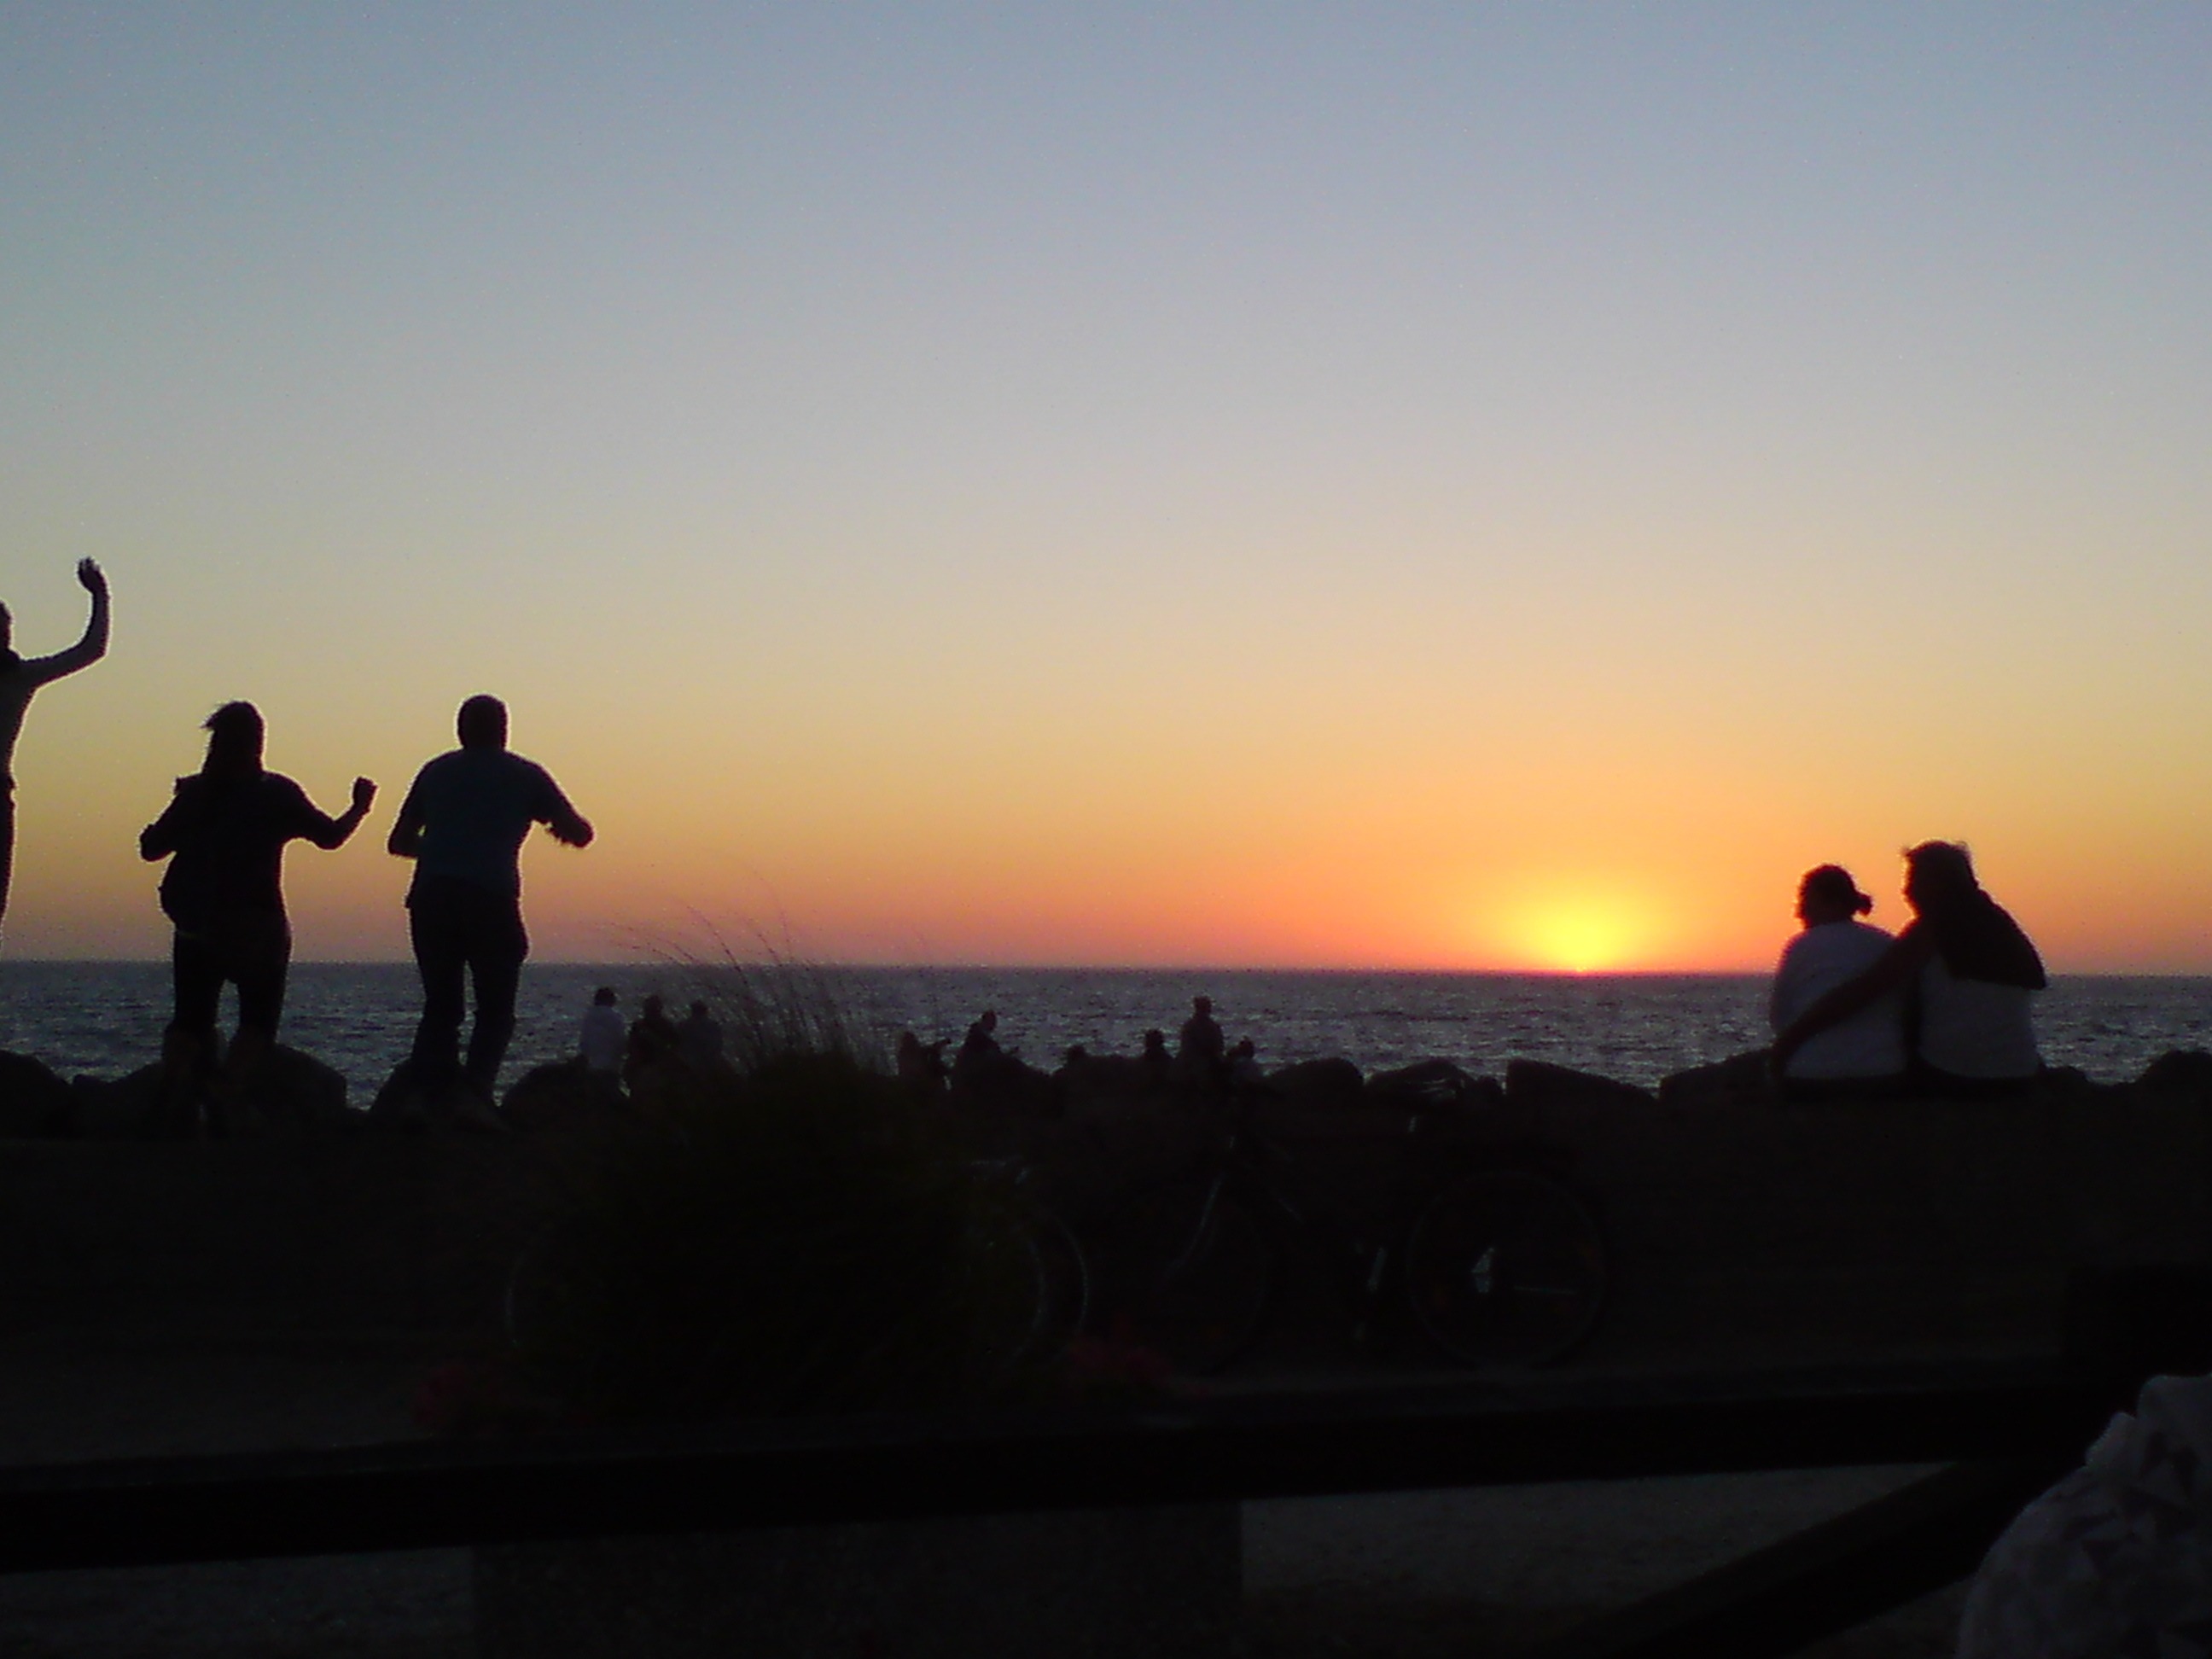
beach, sea, coast, ocean, horizon, silhouette, sky, sun, sunrise, sunset, morning, dawn, dusk, evening, holiday